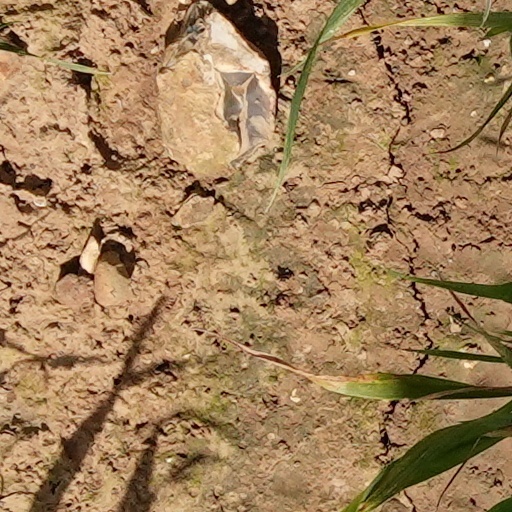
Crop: wheat